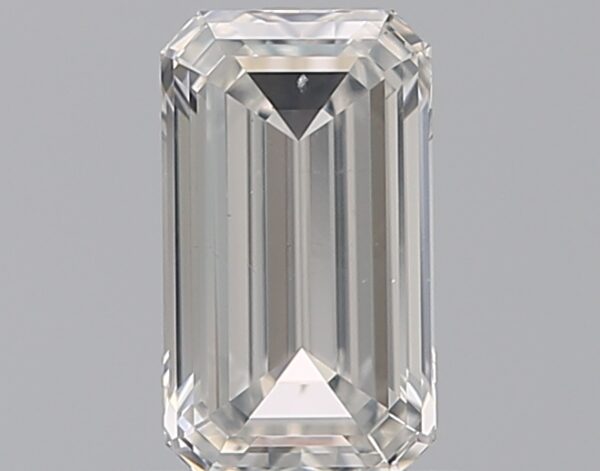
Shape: emerald
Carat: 0.65
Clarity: SI1
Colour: F
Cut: EX
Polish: EX
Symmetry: VG
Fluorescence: N
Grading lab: GIA
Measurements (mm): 6.74 x 3.89 x 2.32